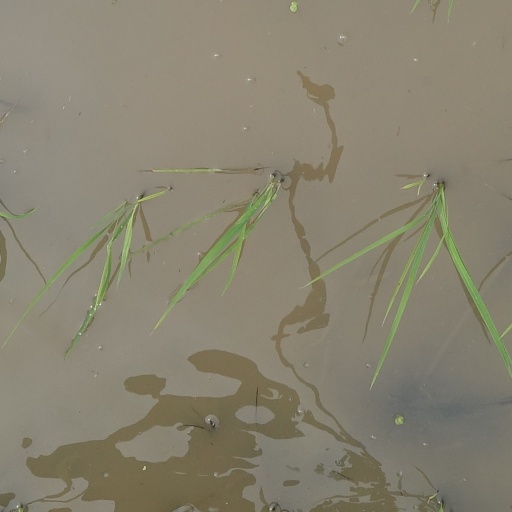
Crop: rice